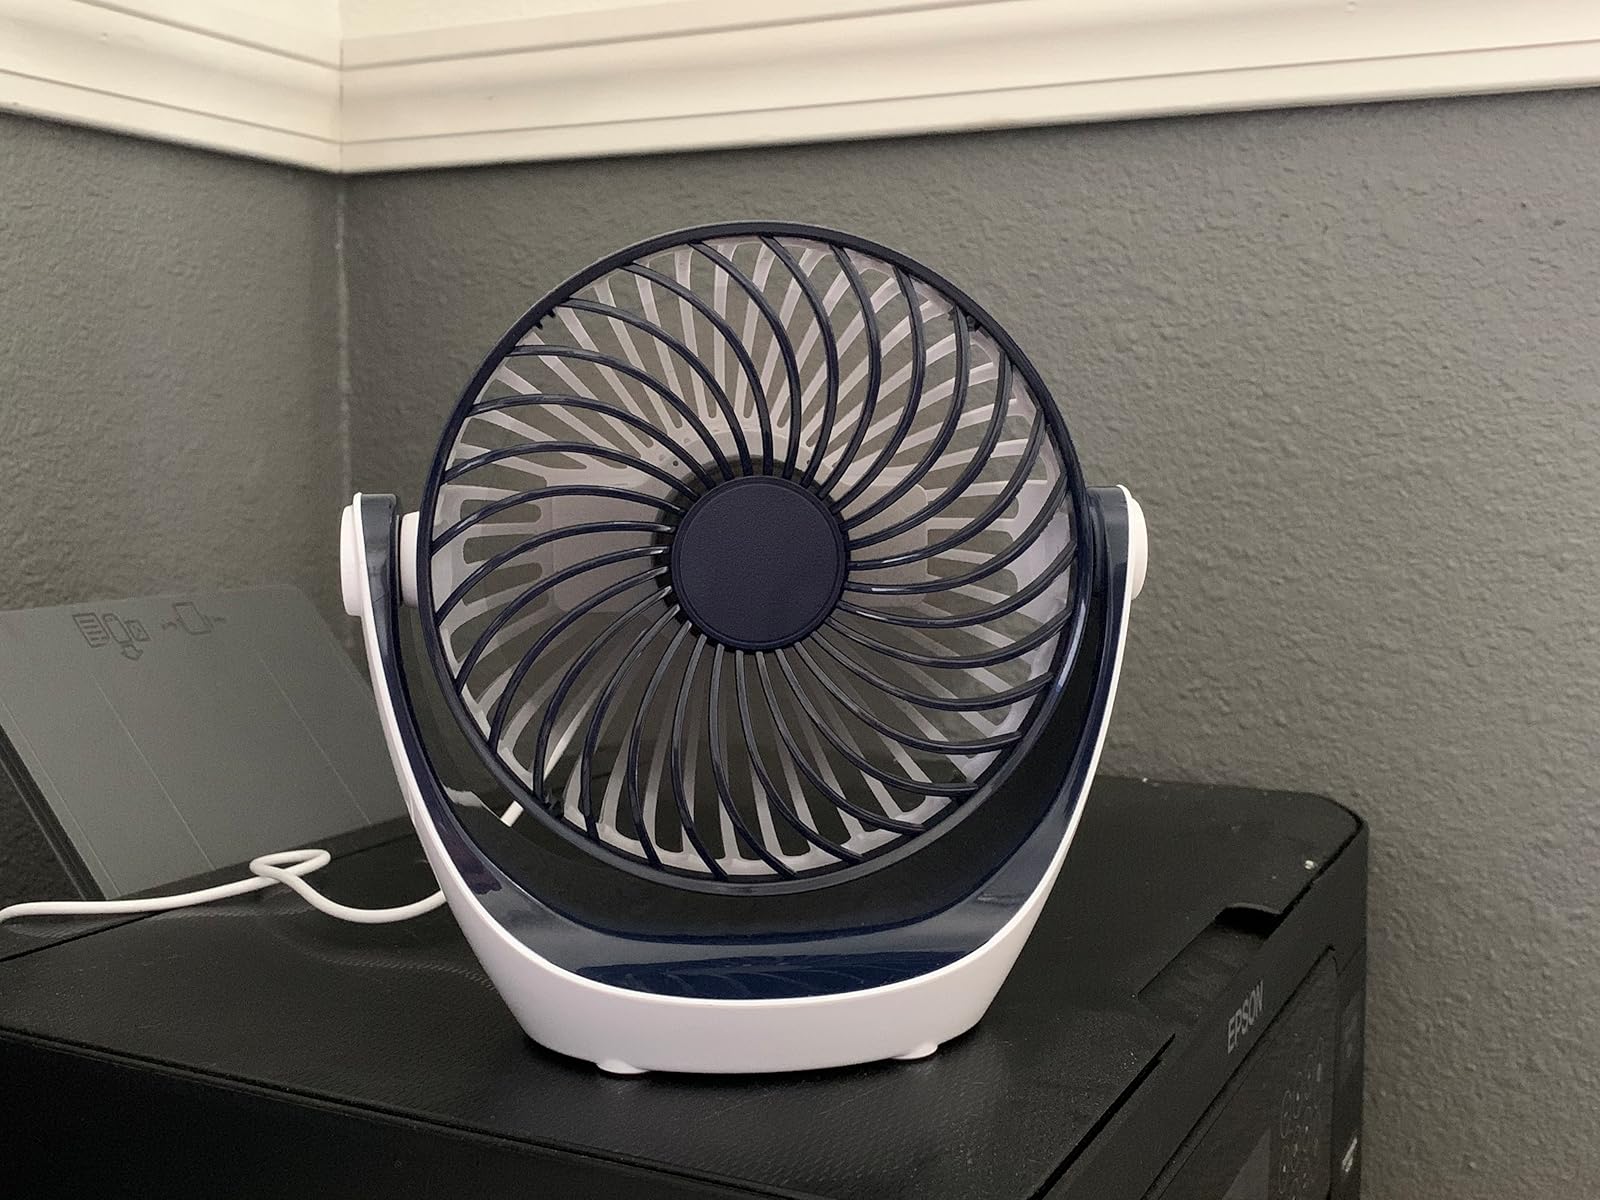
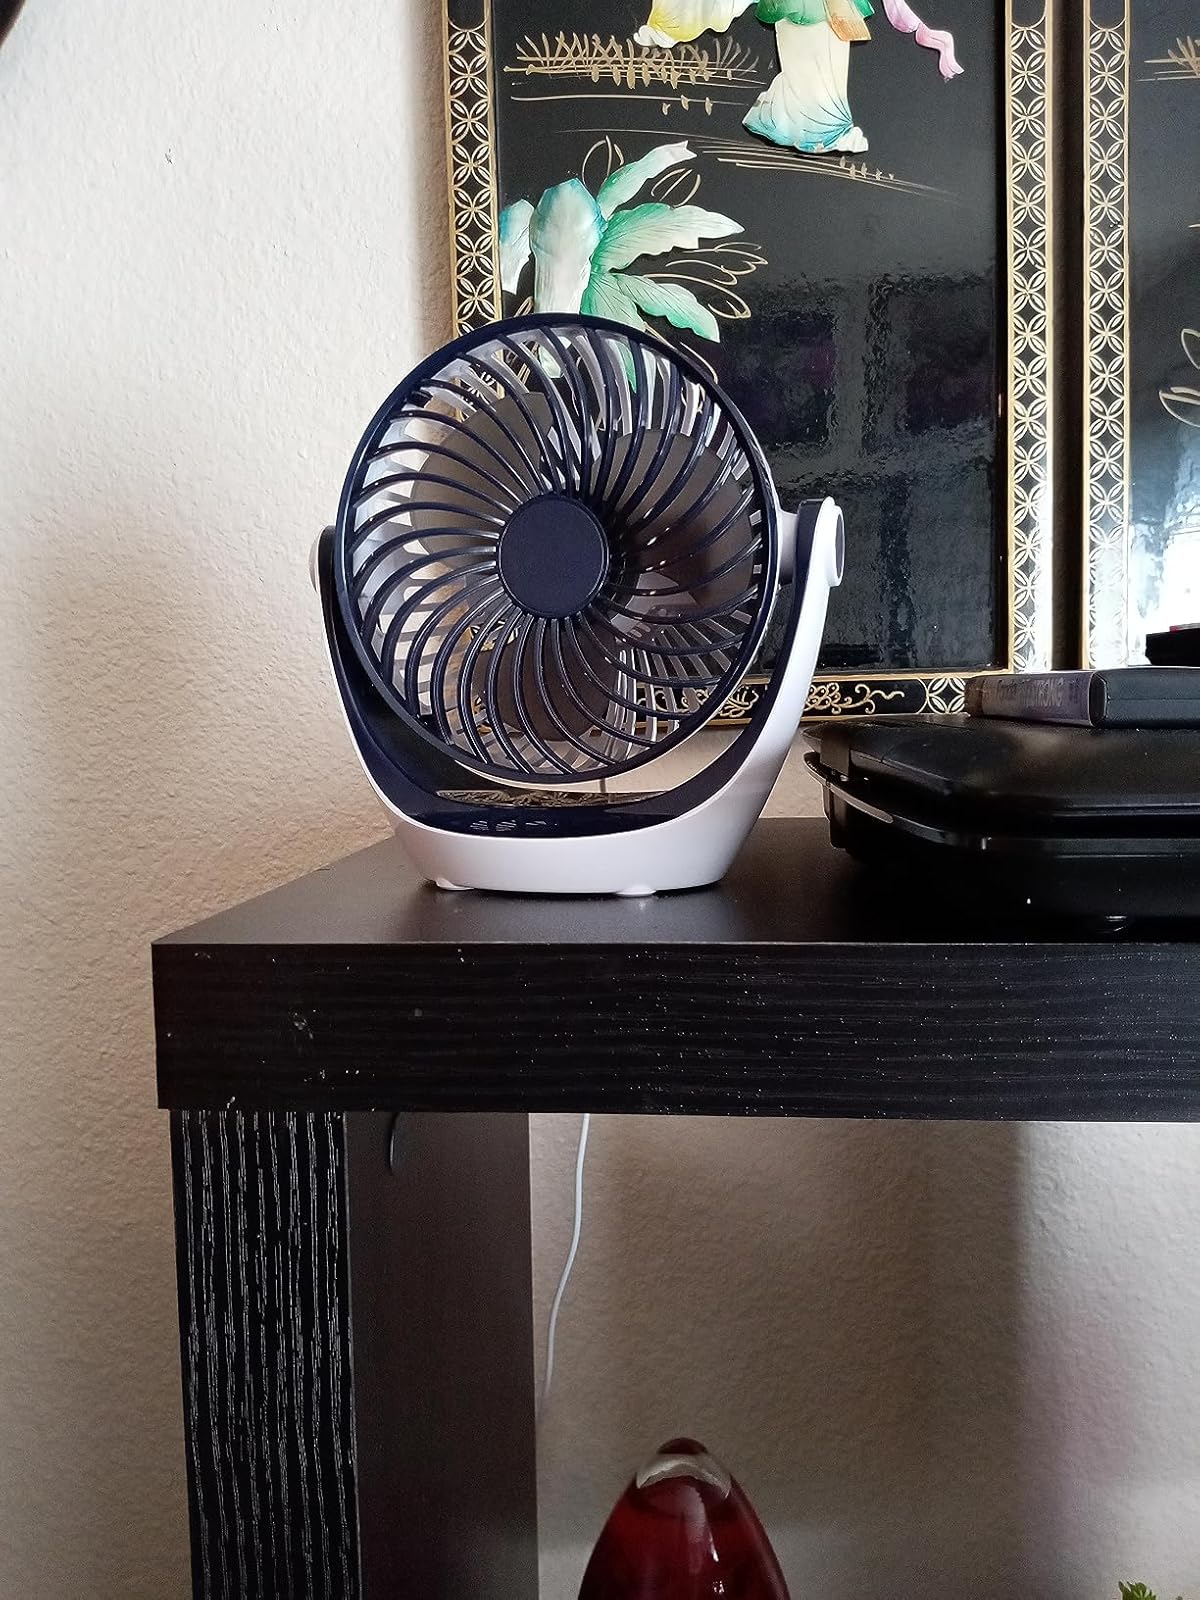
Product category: fan
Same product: yes